Proof (I Am Kloot song)

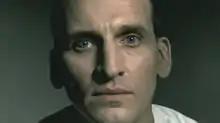
Proof music video

The music video for "Proof" is a nearly three minute long take, an intense close-up of the face of British actor Christopher Eccleston ("Doctor Who", "The Leftovers").